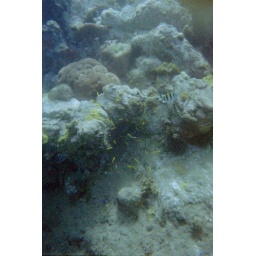
Here is a frantic school of little yellow fish. They weren't much liked by the other fish in the area.